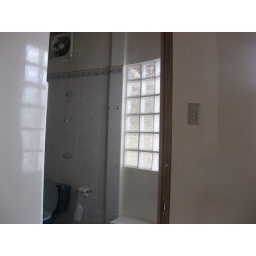
A nice translucent window letting in light to the bathroom area